Flesh and Blood (1985 film)

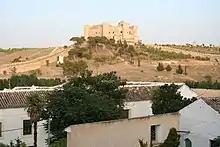
The Castle of Belmonte

"Flesh and Blood" was shot in Spain, in Belmonte (Cuenca), Cáceres and Ávila.